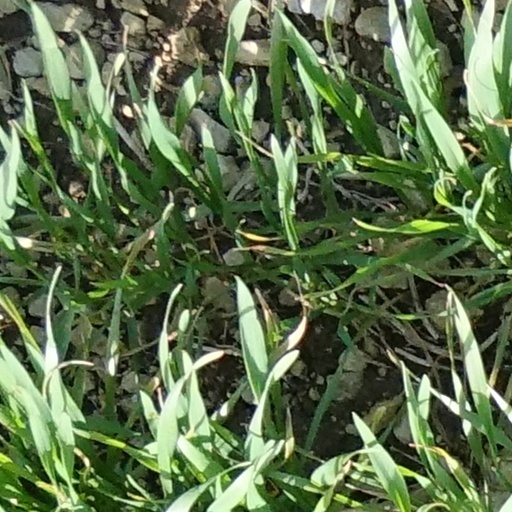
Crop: wheat